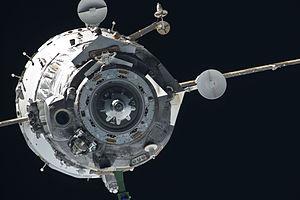
Soyouz TMA-20 est une mission spatiale dont le lancement a eu lieu le 15 décembre 2010 depuis le cosmodrome de Baïkonour. Elle a transporté trois membres d'équipage de l'Expédition 26 vers la station spatiale internationale. Il s'agit du 108ᵉ vol d'un vaisseau Soyouz depuis le premier en 1967.